Donkey Kong Country

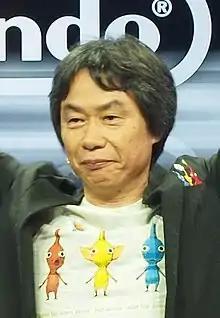
False rumours spread that "Donkey Kong" creator, Shigeru Miyamoto (pictured in 2013), disliked "Donkey Kong Country".

In 2000, Rare developed a port of "Donkey Kong Country" for Nintendo's Game Boy Color (GBC) handheld console. It was released in North America on 4 November 2000, in Europe on 17 November, and in Japan on 21 January 2001. The port was developed alongside the GBC version of "Perfect Dark" and many assets, including graphics and audio, were re-used from the "Donkey Kong Land" games. Aside from graphical and sound-related downgrades due to the GBC's weaker 8-bit hardware, the port is mostly identical to the original release. One level was redesigned and another was added. It also adds bonus modes, including two minigames that supplement the main quest and support multiplayer via the Game Link Cable, as well as Game Boy Printer support. The GBC version was a runner-up for "GameSpot"s annual Best Game Boy Color Game and Best Platform Game awards, and during the 4th Annual Interactive Achievement Awards, the Academy of Interactive Arts & Sciences nominated it for the "Console Family" award. It sold 2.19 million copies worldwide.